National World War I Memorial (Washington, D.C.)

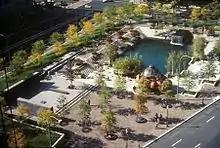
Aerial view of Pershing Park, about 2014

By summer 2012, D.C. officials, Norton, and their congressional supporters were pushing for a national World War I memorial at Pershing Park. The D.C. Council passed a nonbinding resolution to that effect in June. Norton's shift in attitude came after National Park Service officials convinced her that allowing construction on the Mall would severely weaken the Commemorative Works Act, to which a 2003 amendment had all but banned new memorials on the Mall. Meanwhile, discussion among members of Congress had turned toward giving the World War I Centennial Commission authority to build the new memorial. The centennial commission also concluded that there was no room on the Mall to build a memorial.